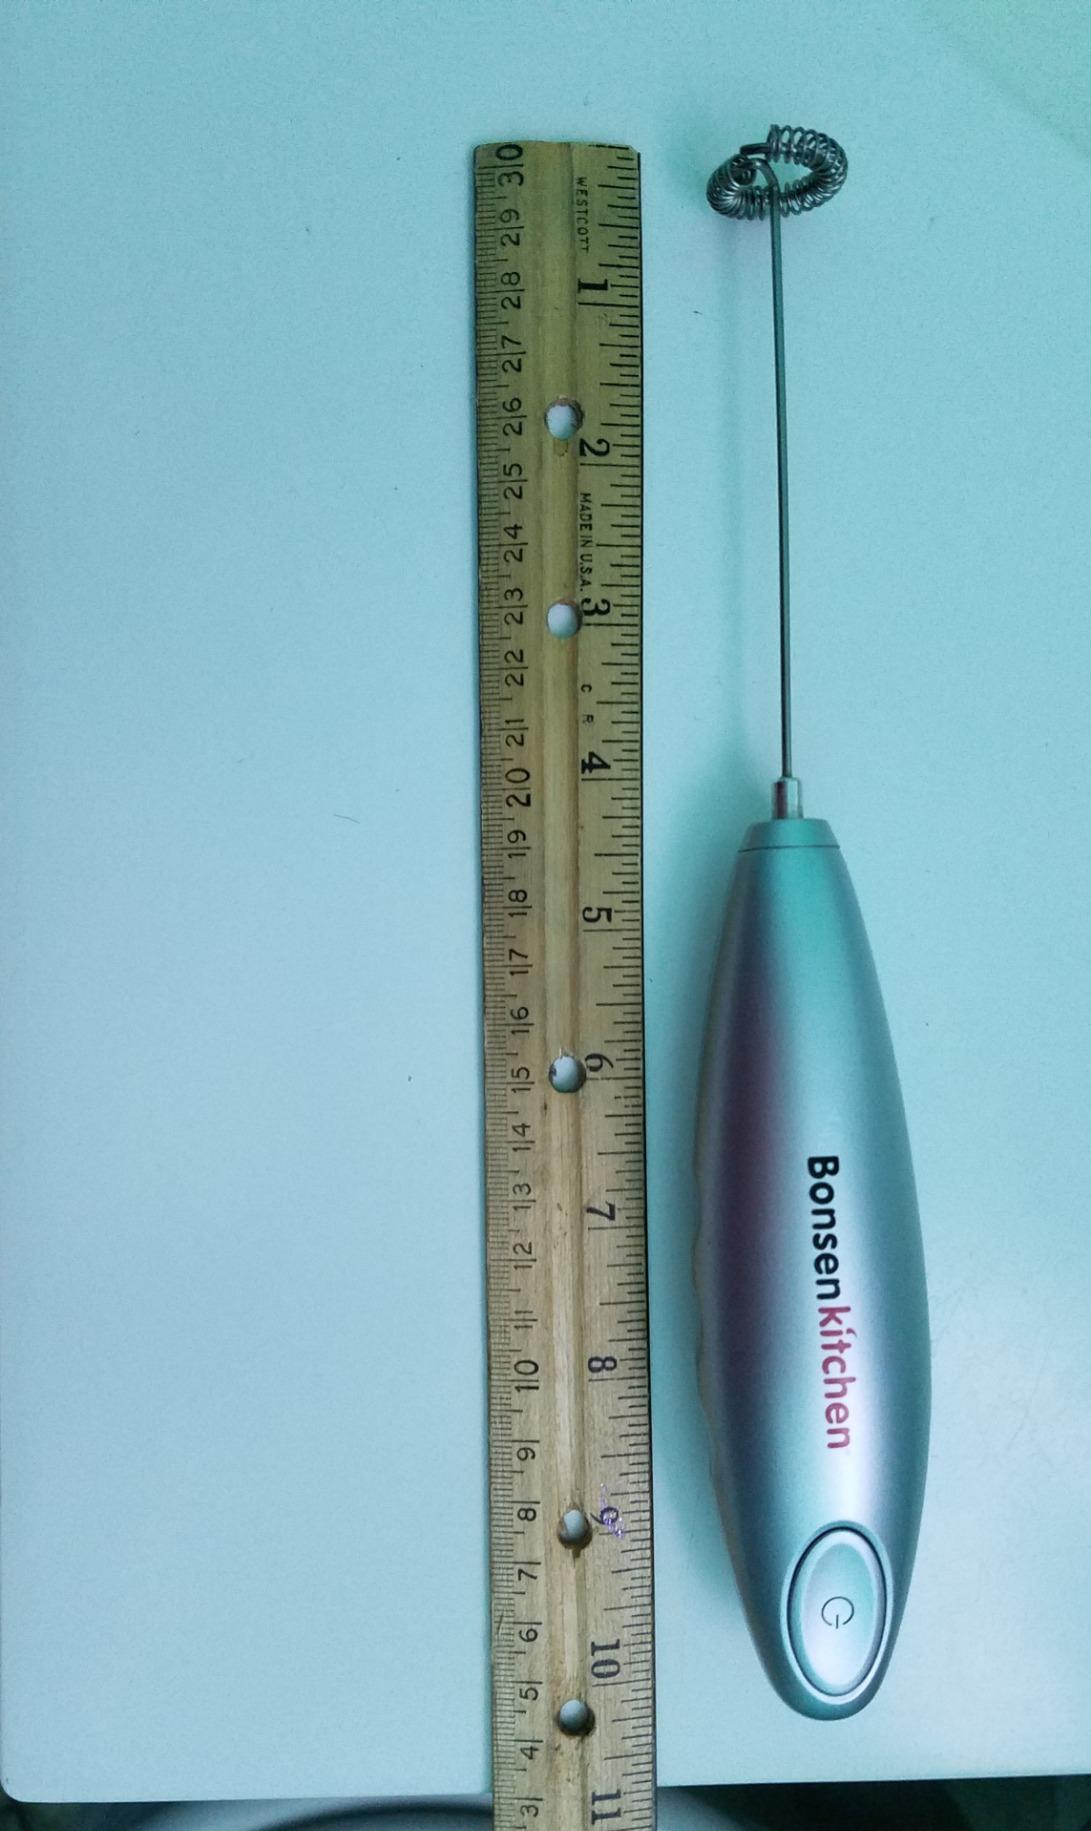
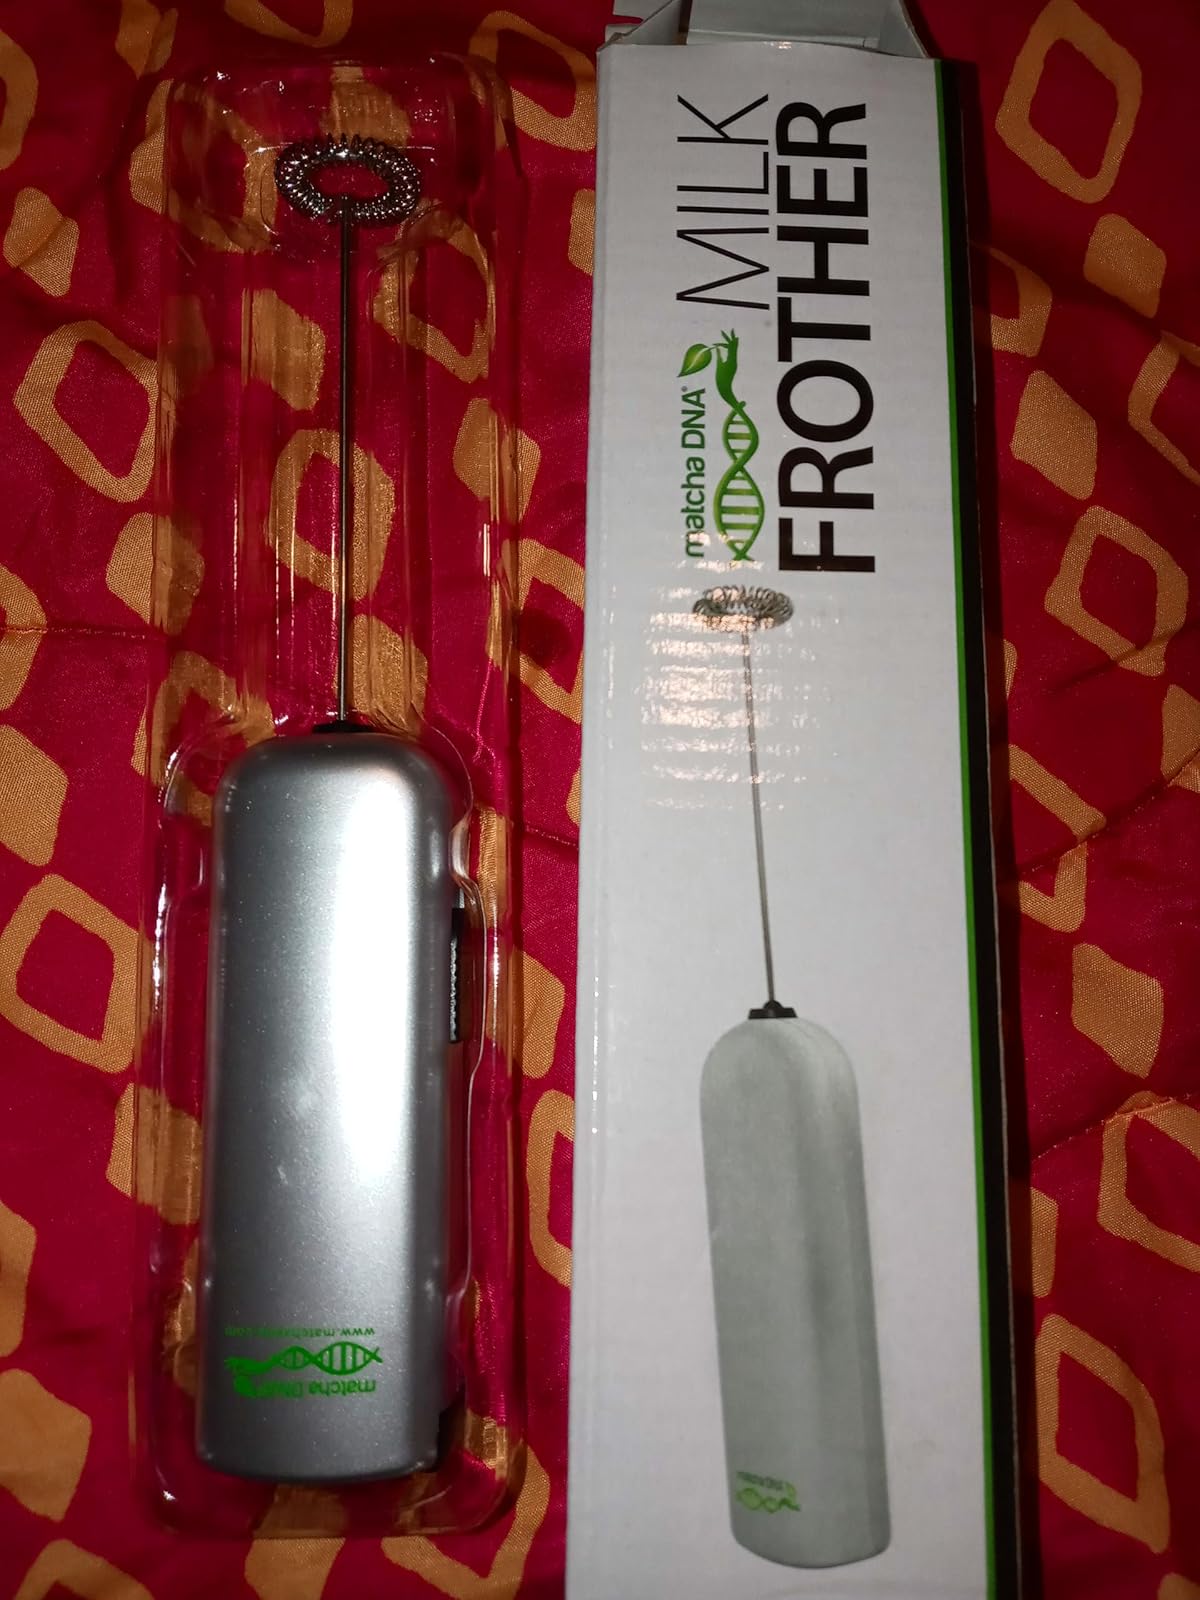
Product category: items_mixer
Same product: no